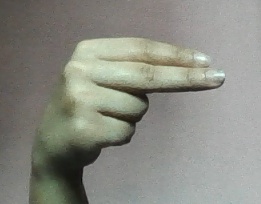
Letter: ain